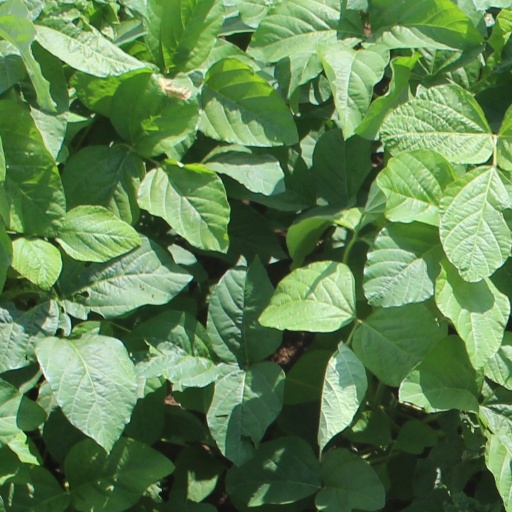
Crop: soybean